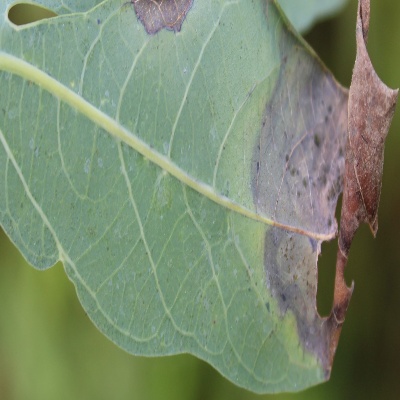
Crop: Cassava
Condition: bacterial blight